Structure of the Royal Netherlands Air and Space Force

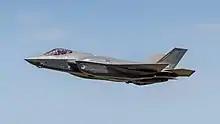
F-35A Lightning II departing Volkel Air Base

Leeuwarden Air Base is one of two Royal Netherlands Air and Space Force F-16AM Falcon bases, which are being replaced by F-35A Lightning II, the first of which arrived at Leeuwarden on 31 October 2019